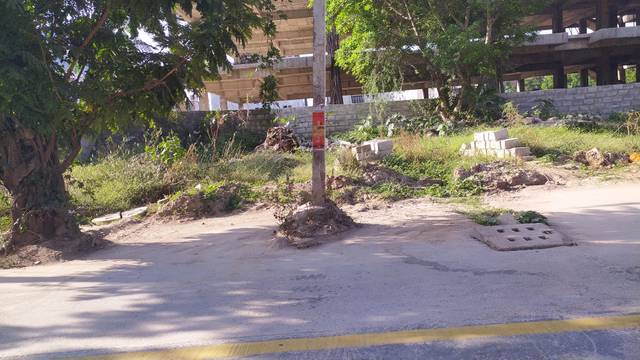
Region: India
Coordinates: 17.448, 78.361